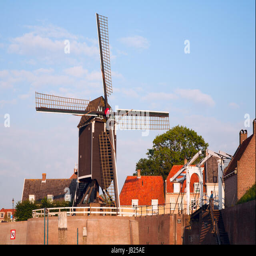
windmill and drawing bridge a fortified town